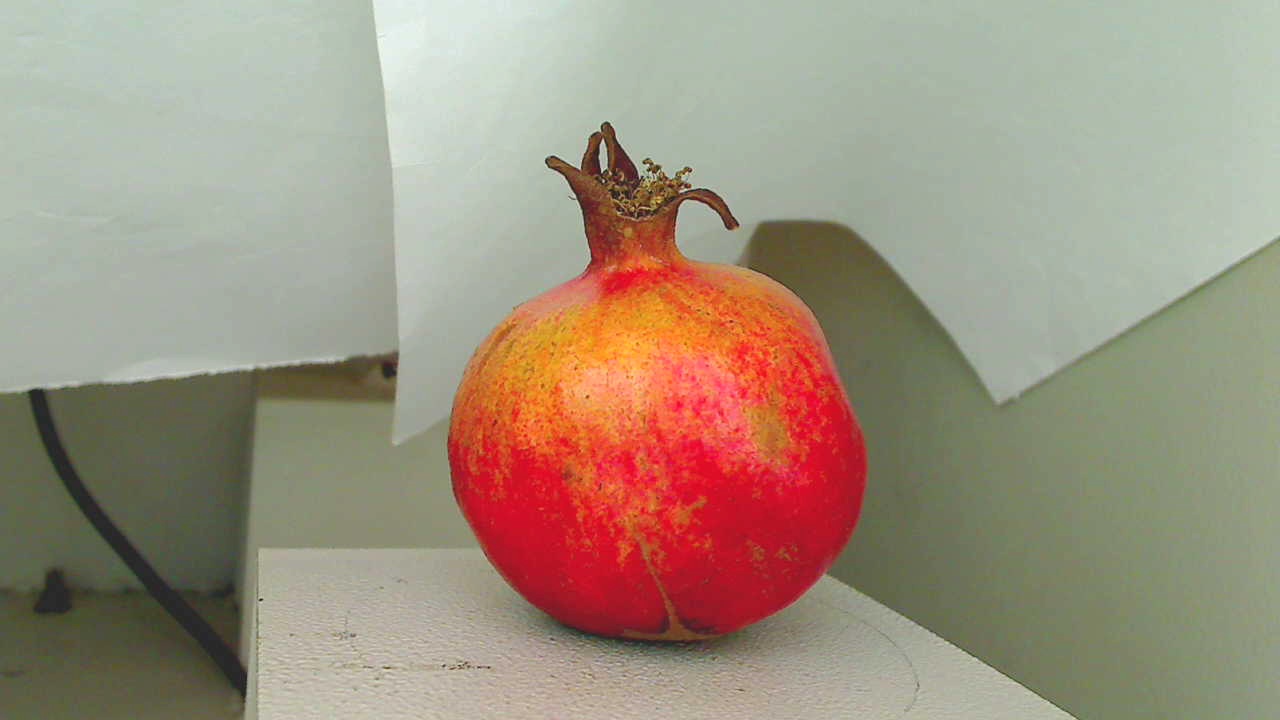
Grade: grade-3
Quality: quality-4